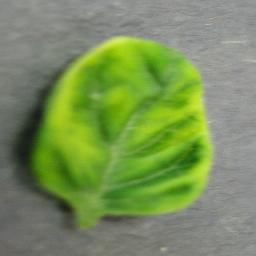
Label: Tomato___Tomato_Yellow_Leaf_Curl_Virus